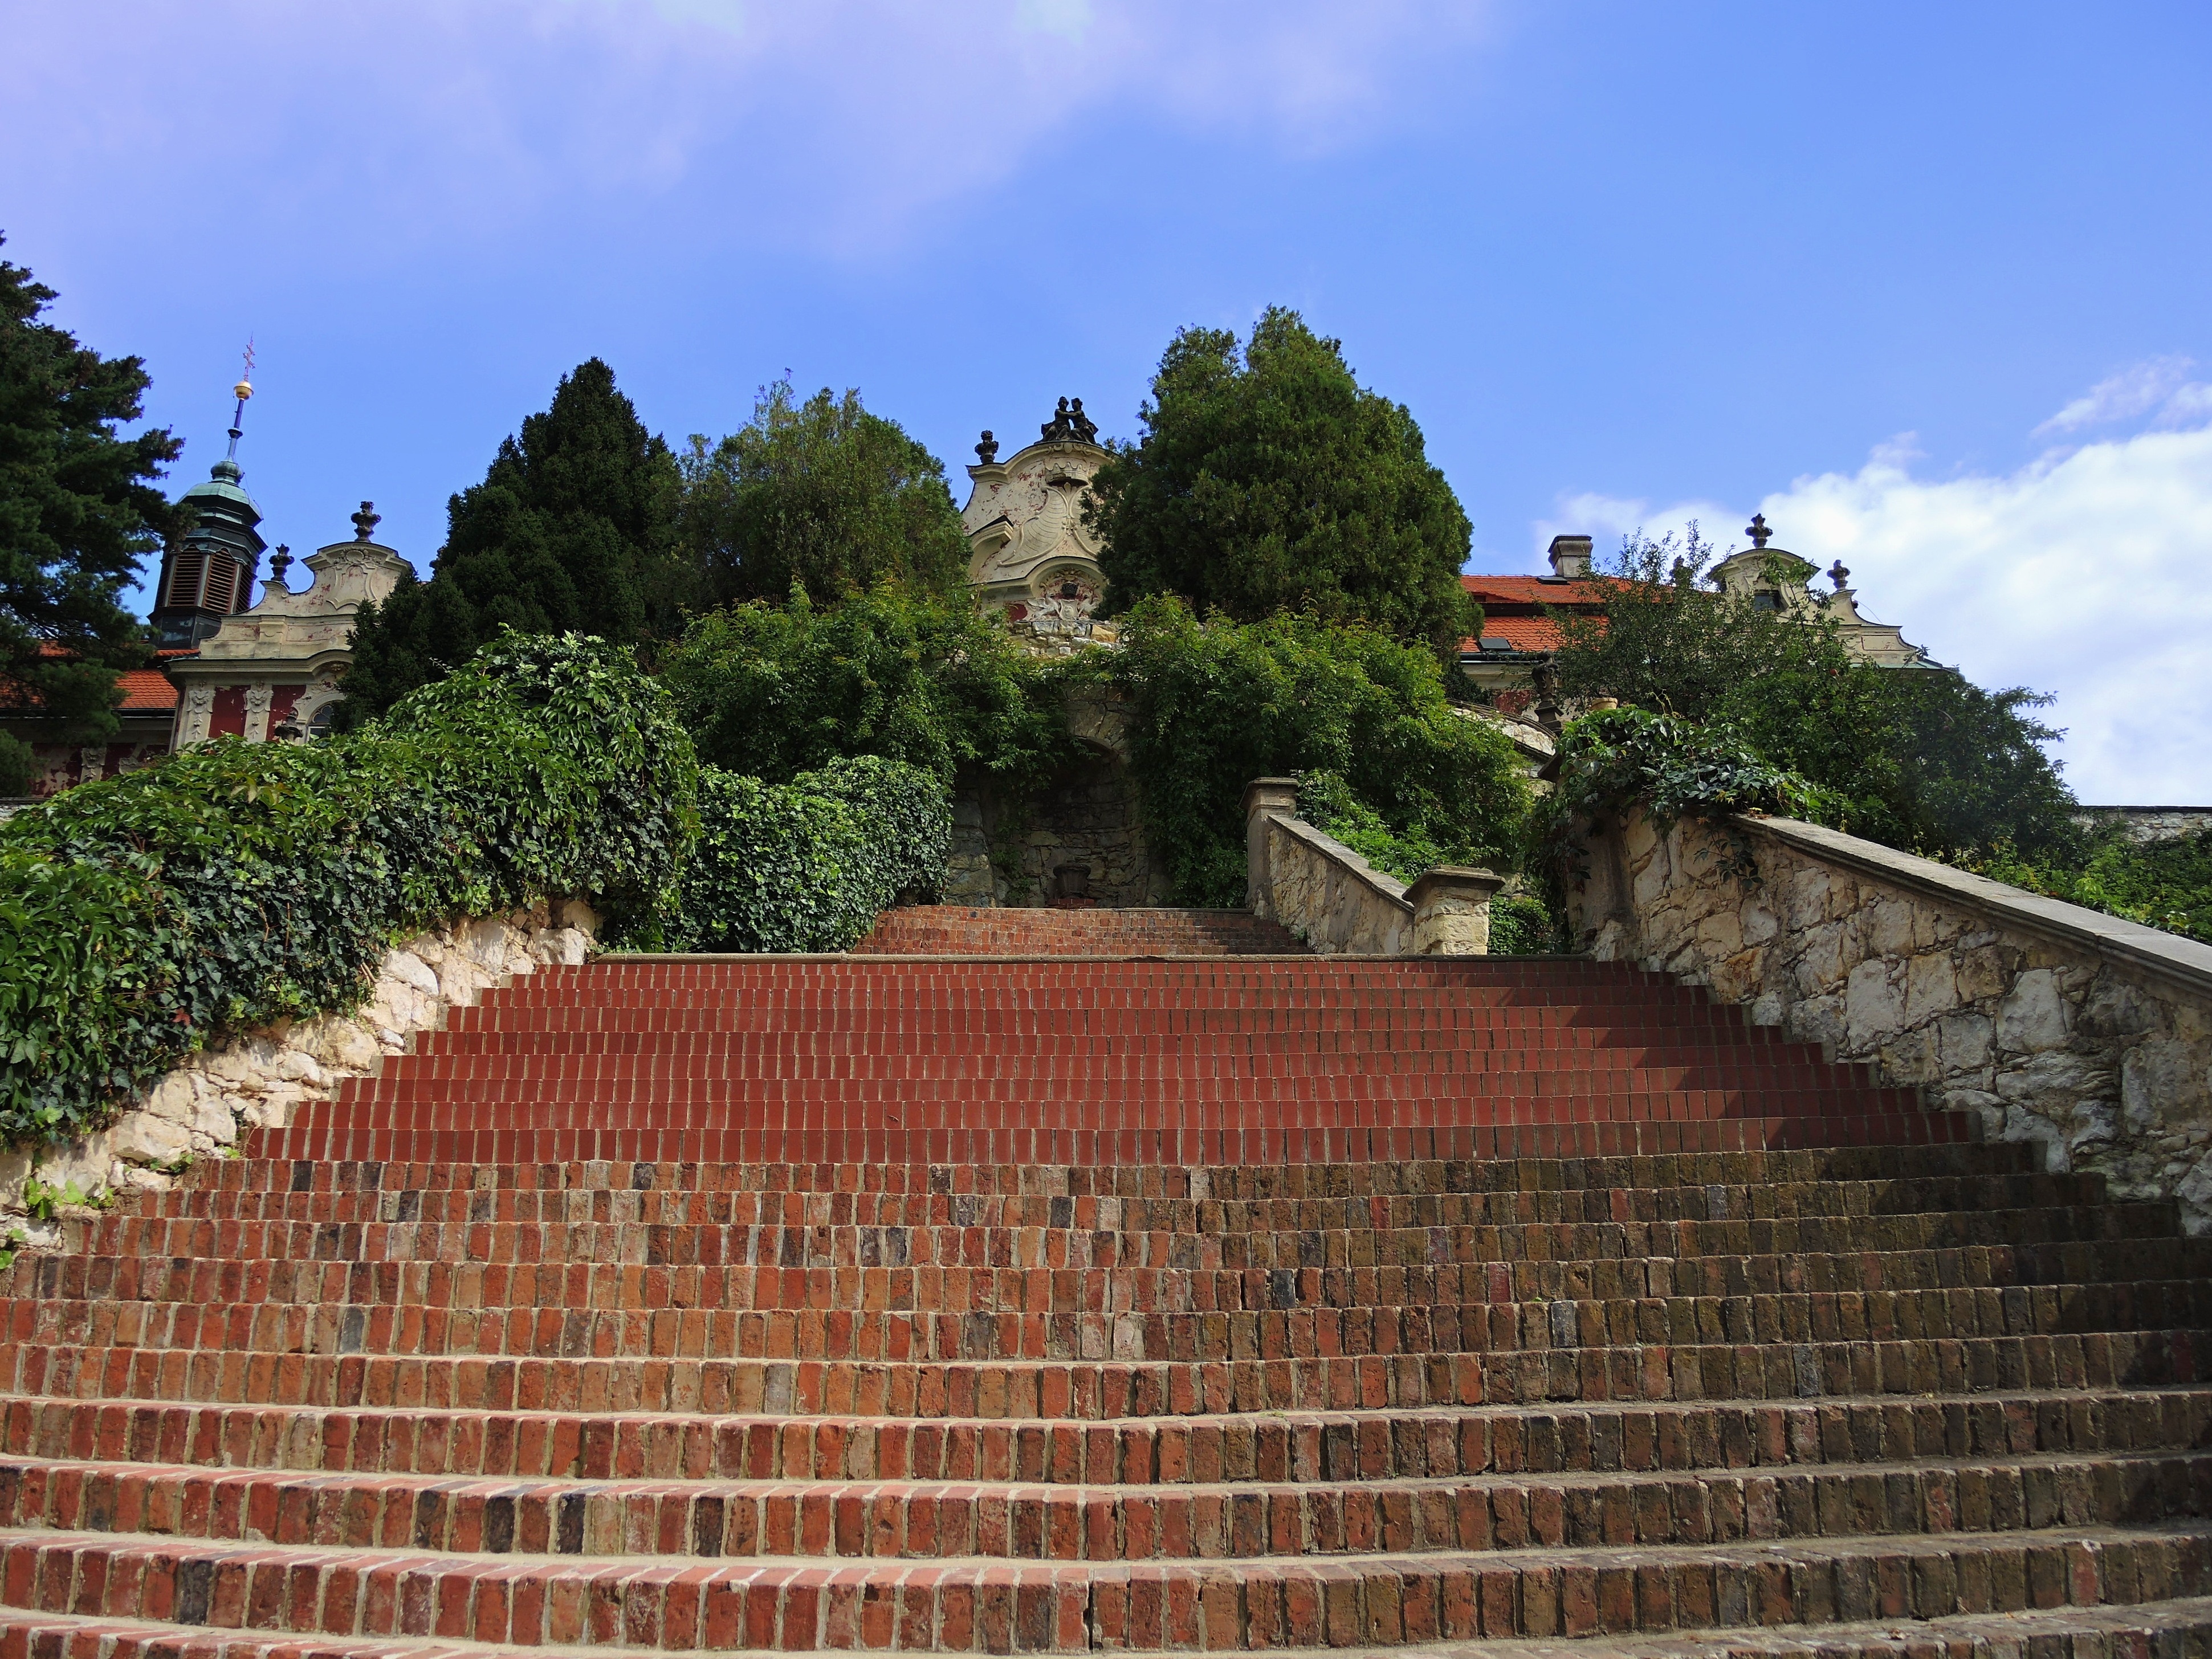
tree, architecture, sky, roof, building, wall, monument, travel, village, heaven, tower, castle, blue, old building, clouds, stairs, ruins, estate, czech republic, sights, archaeological site, stekn k